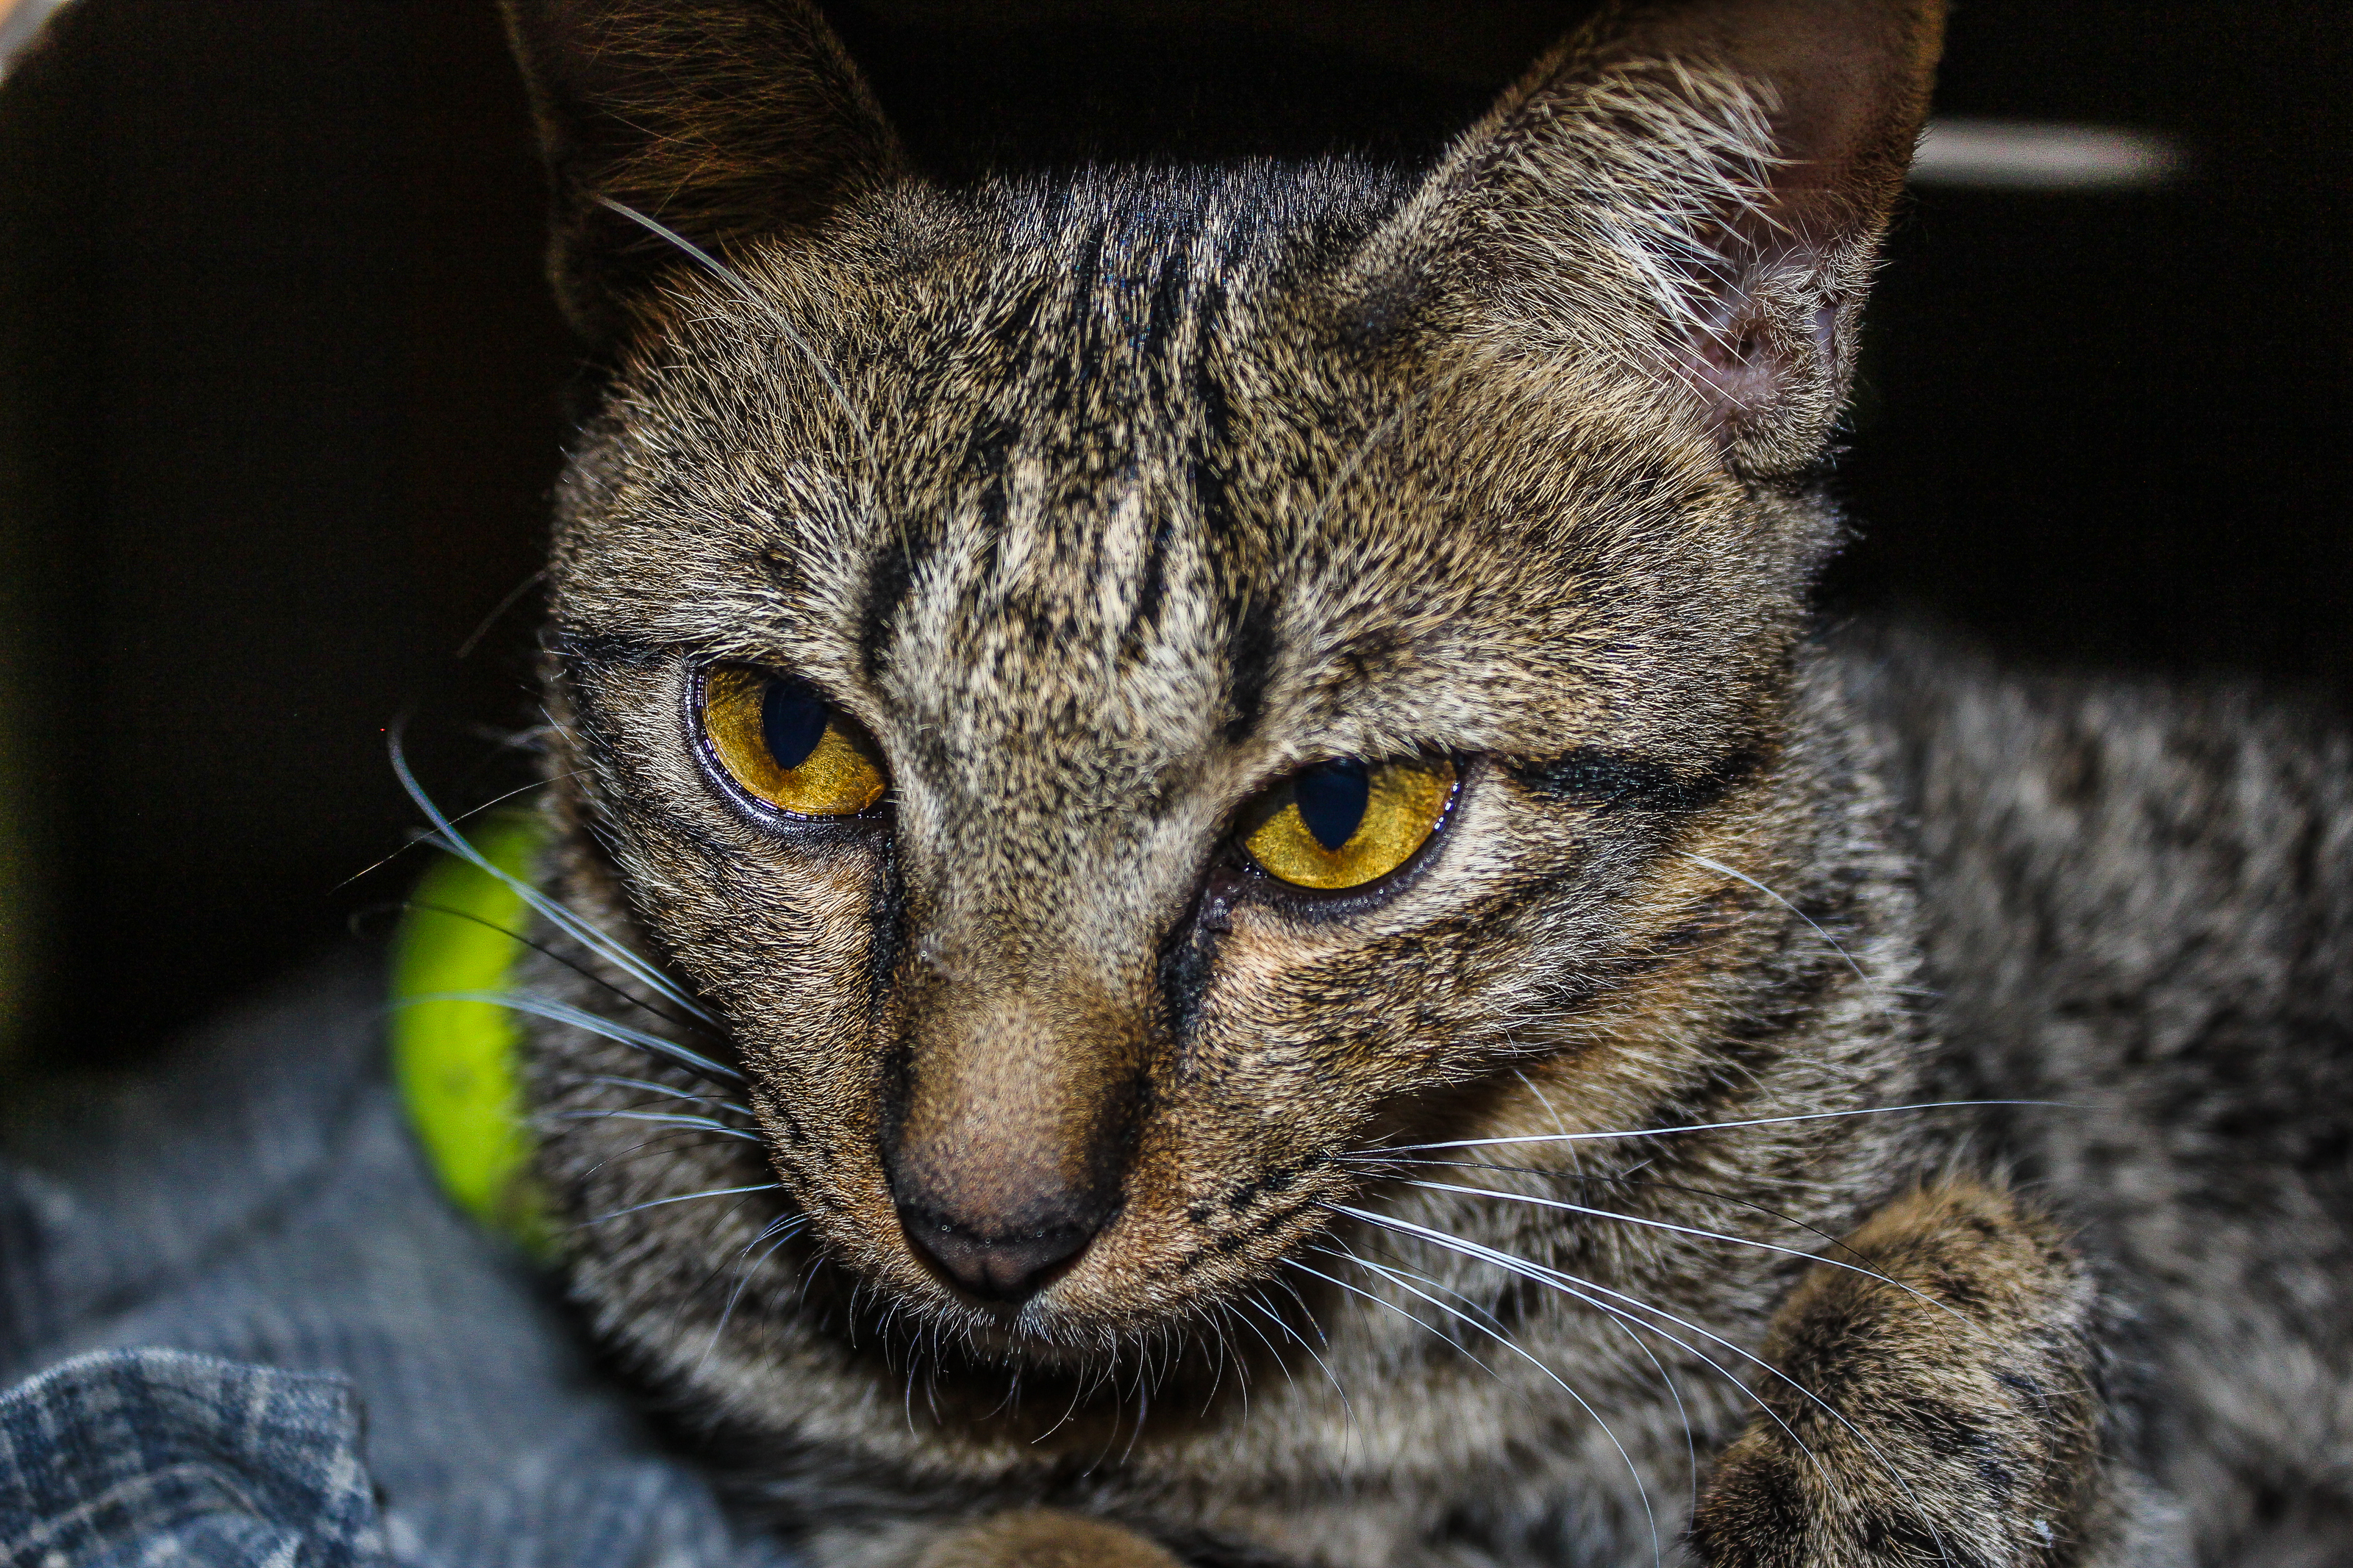
small, fur, young, isolated, attentive, cute, kitty, beautiful, gray, kitten, white, mammal, cat, lovable, playful, funny, furry, pet, striped, expression, feline, nature, purebred, one, paw, breed, grey, whiskers, closeup, background, carnivore, animal, shorthair, sweet, tabby, creature, adorable, little, small to medium sized cats, tabby cat, felidae, european shorthair, domestic short haired cat, dragon li, snout, close up, eye, american shorthair, california spangled, asian, ocicat, australian mist, wildlife, wild cat, american wirehair, egyptian mau, pixie bob, chausie, ear, aegean cat